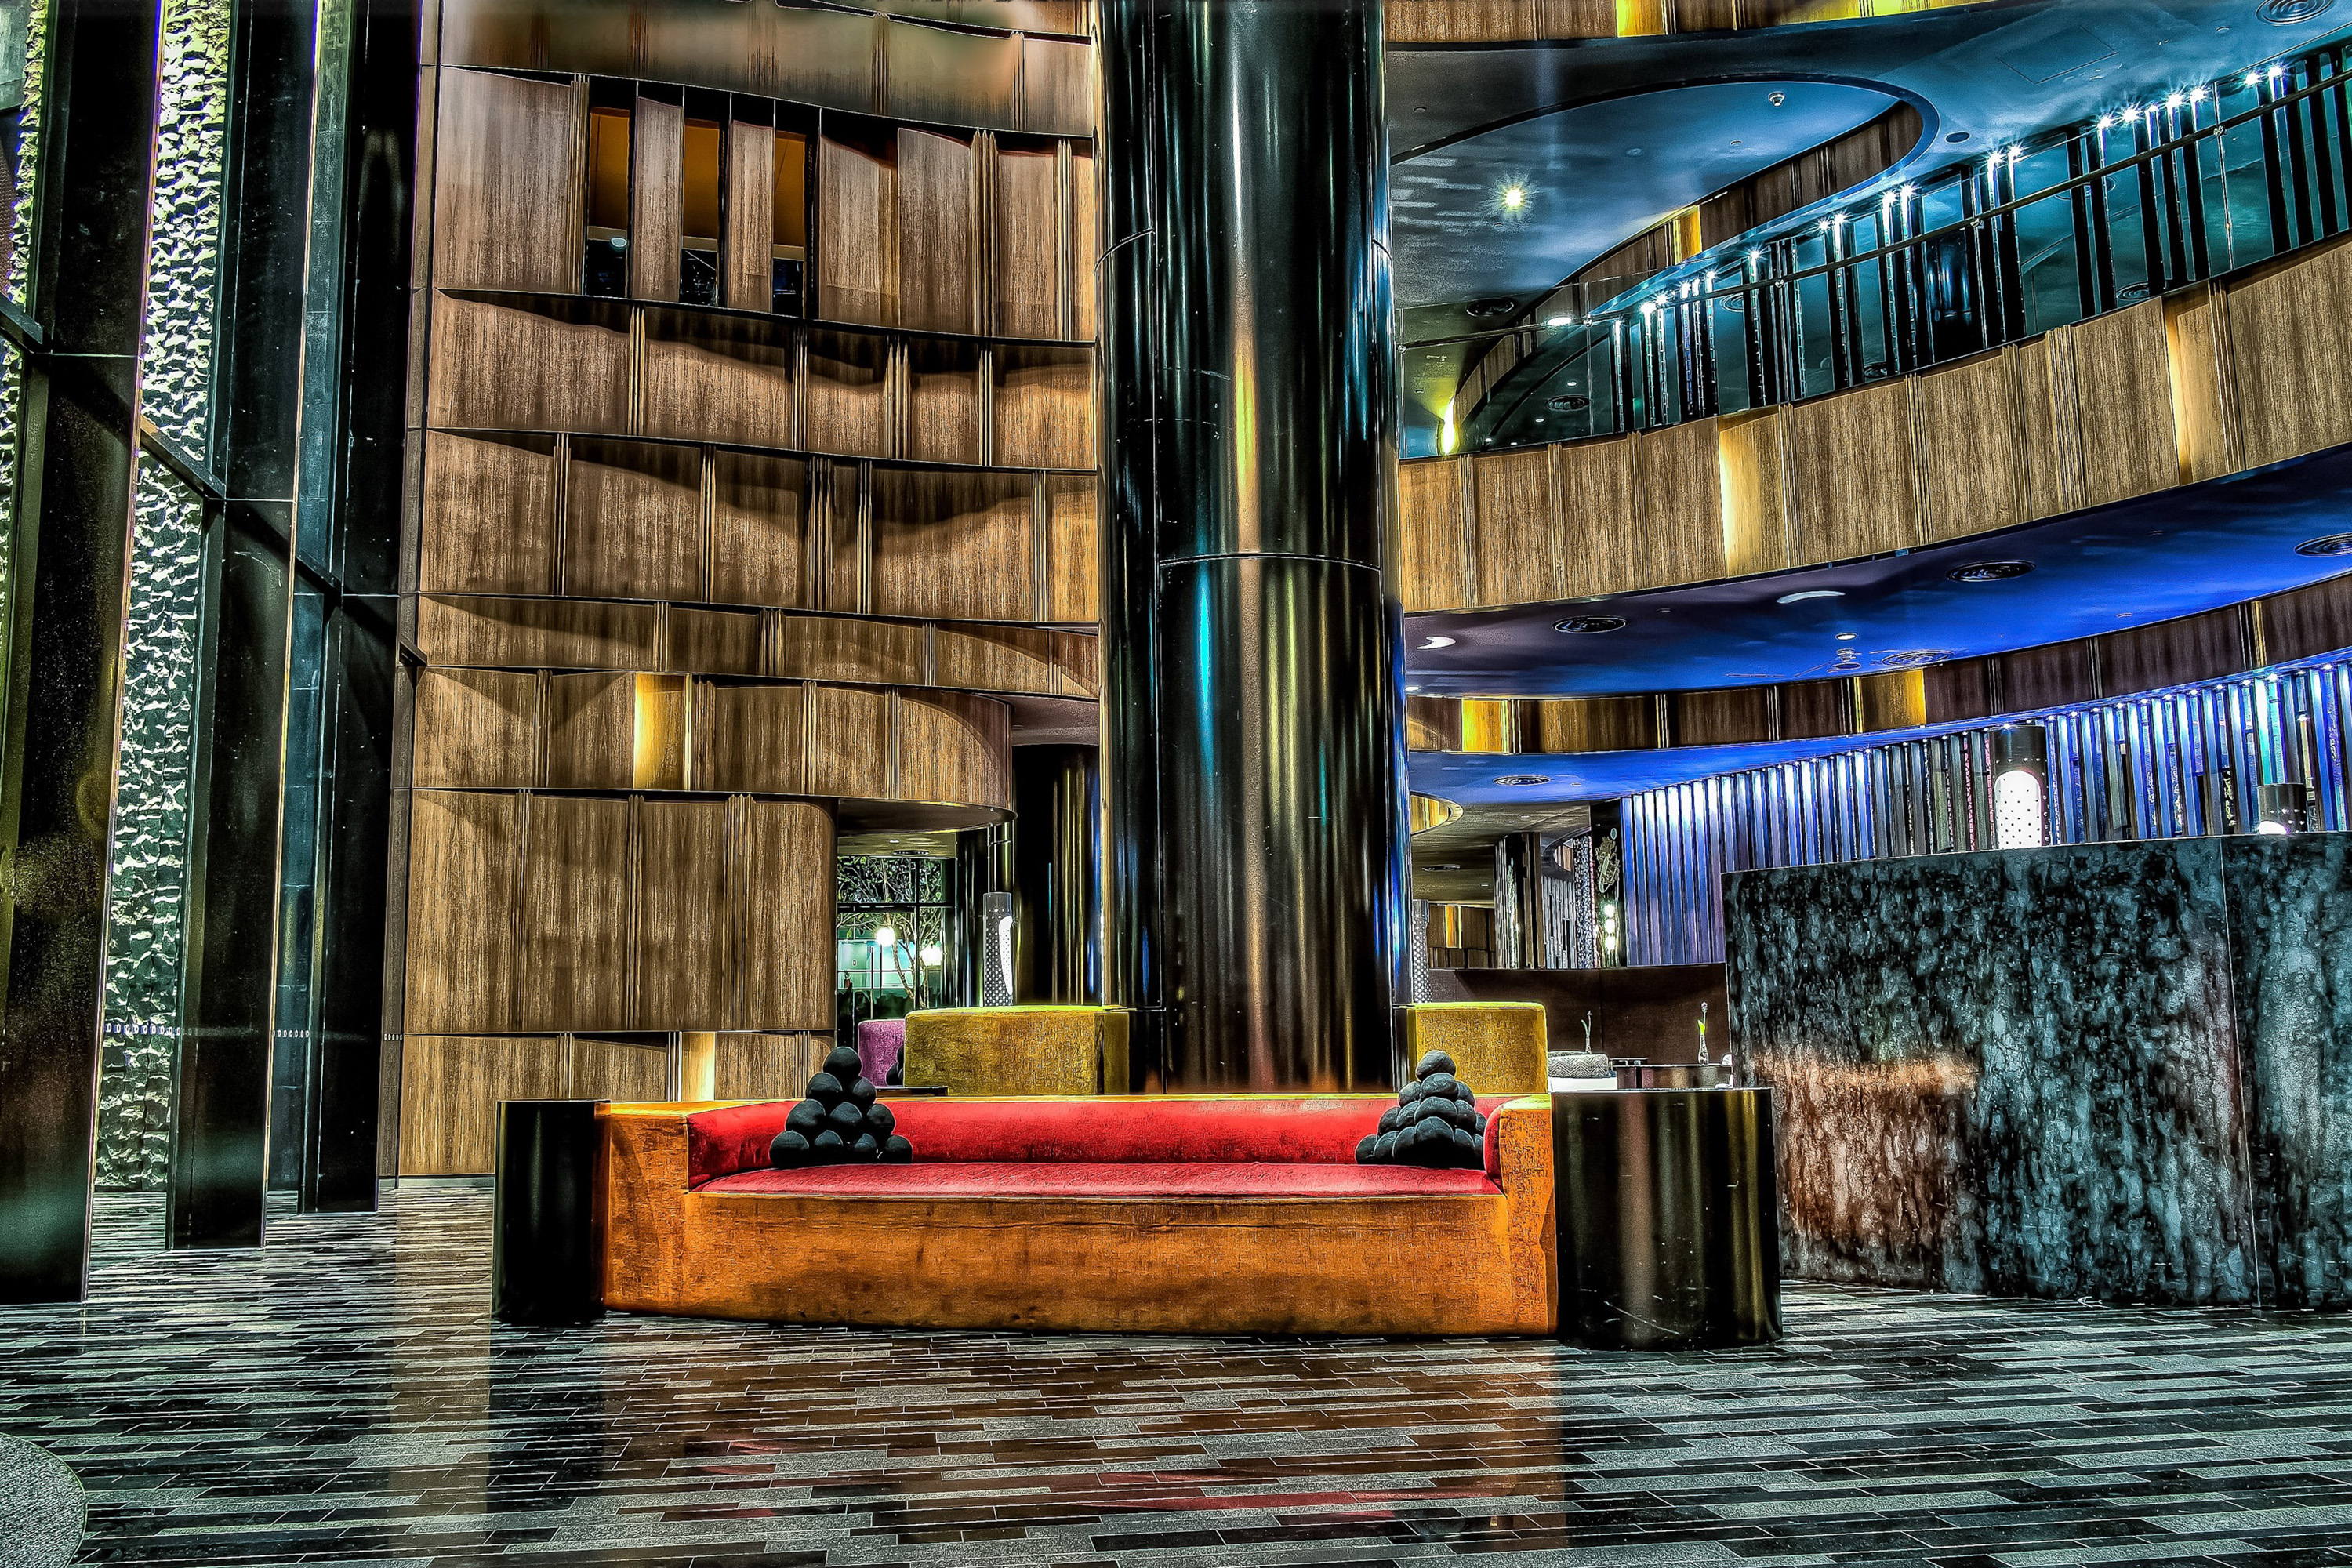
architecture, lobby, building, interior design, room, city, furniture, house, glass, window, night, flooring, reflection, facade, street